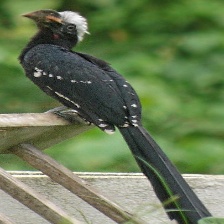
Species: WHITE CRESTED HORNBILL
Scientific name: TROPICRANUS ALBOCRISTATUS
ImageNet parent category: hornbill